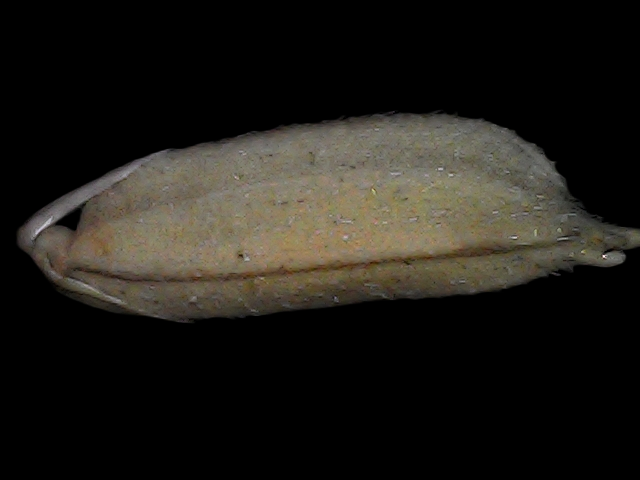
Rice variety: Bd79